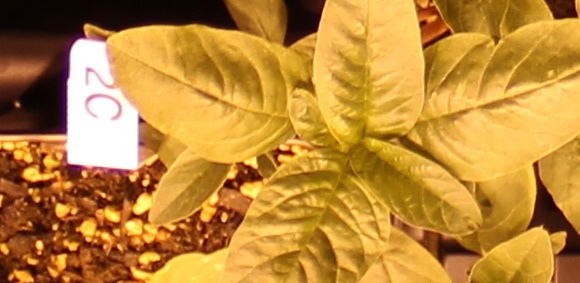
Label: Waterhemp